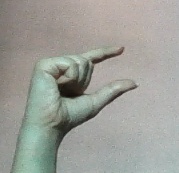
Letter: dal